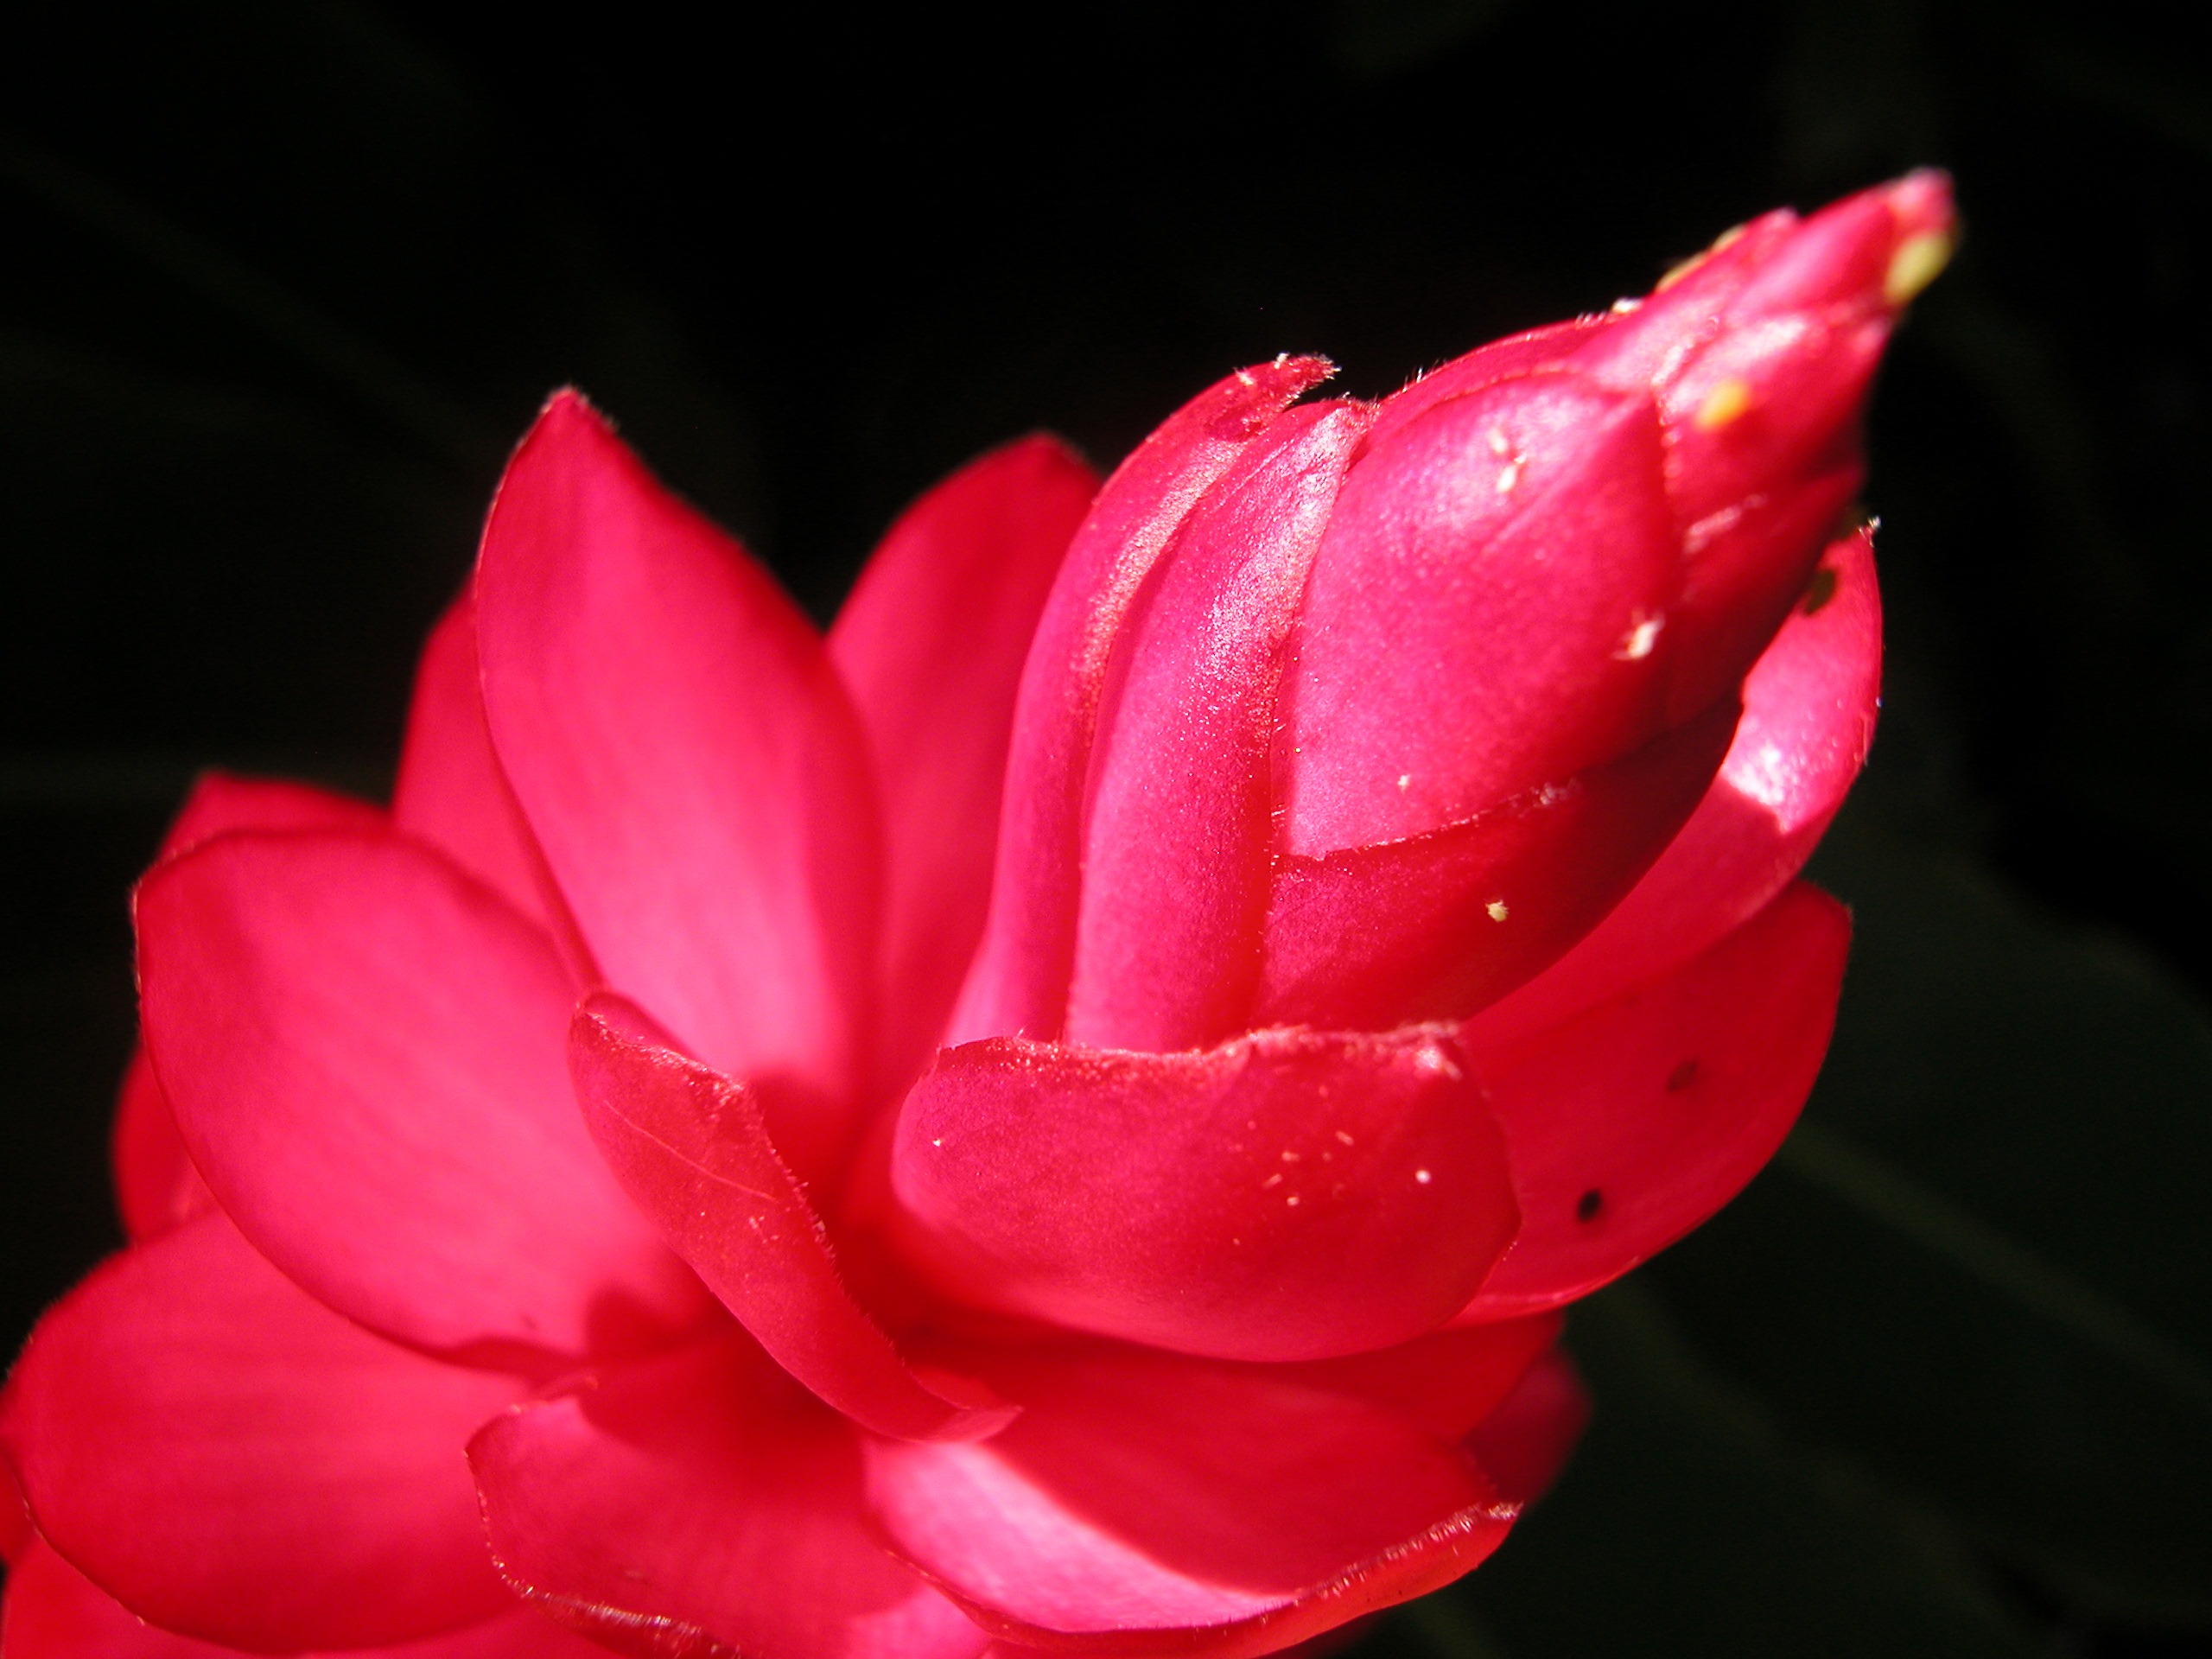
blossom, plant, stem, leaf, flower, petal, bloom, floral, environment, rose, red, herb, natural, botany, agriculture, pink, flora, botanical, wildflower, outdoors, vegetation, horticulture, bud, organic, macro photography, flowering plant, flower bud, land plant